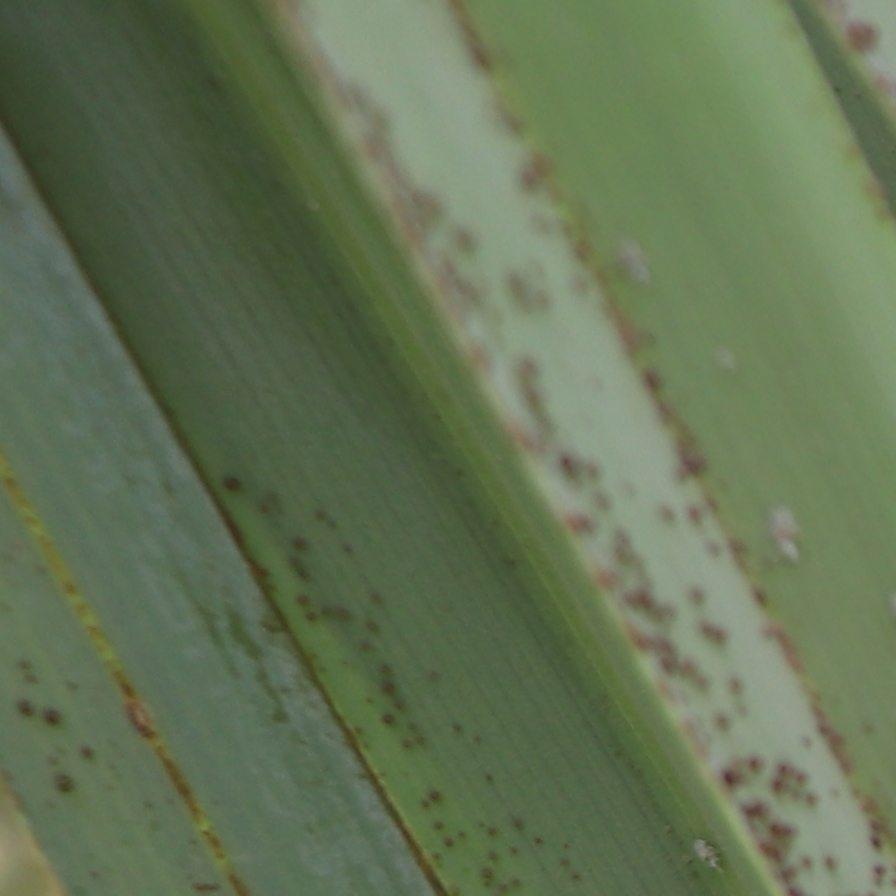
Label: Dubas